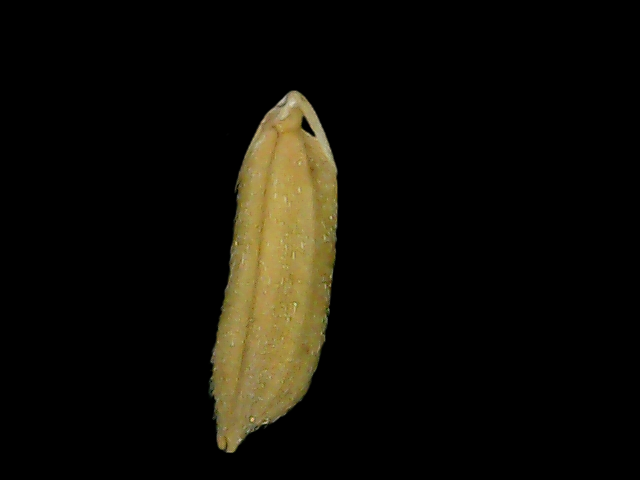
Rice variety: Bd49